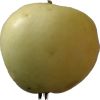
Label: Apple hit 1